Geeta Novotny

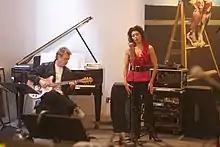
Novotny and Summers in the production of "Ave Maria"

Novotny was a launching artist with the David Lynch Foundation Music Online Record Label.